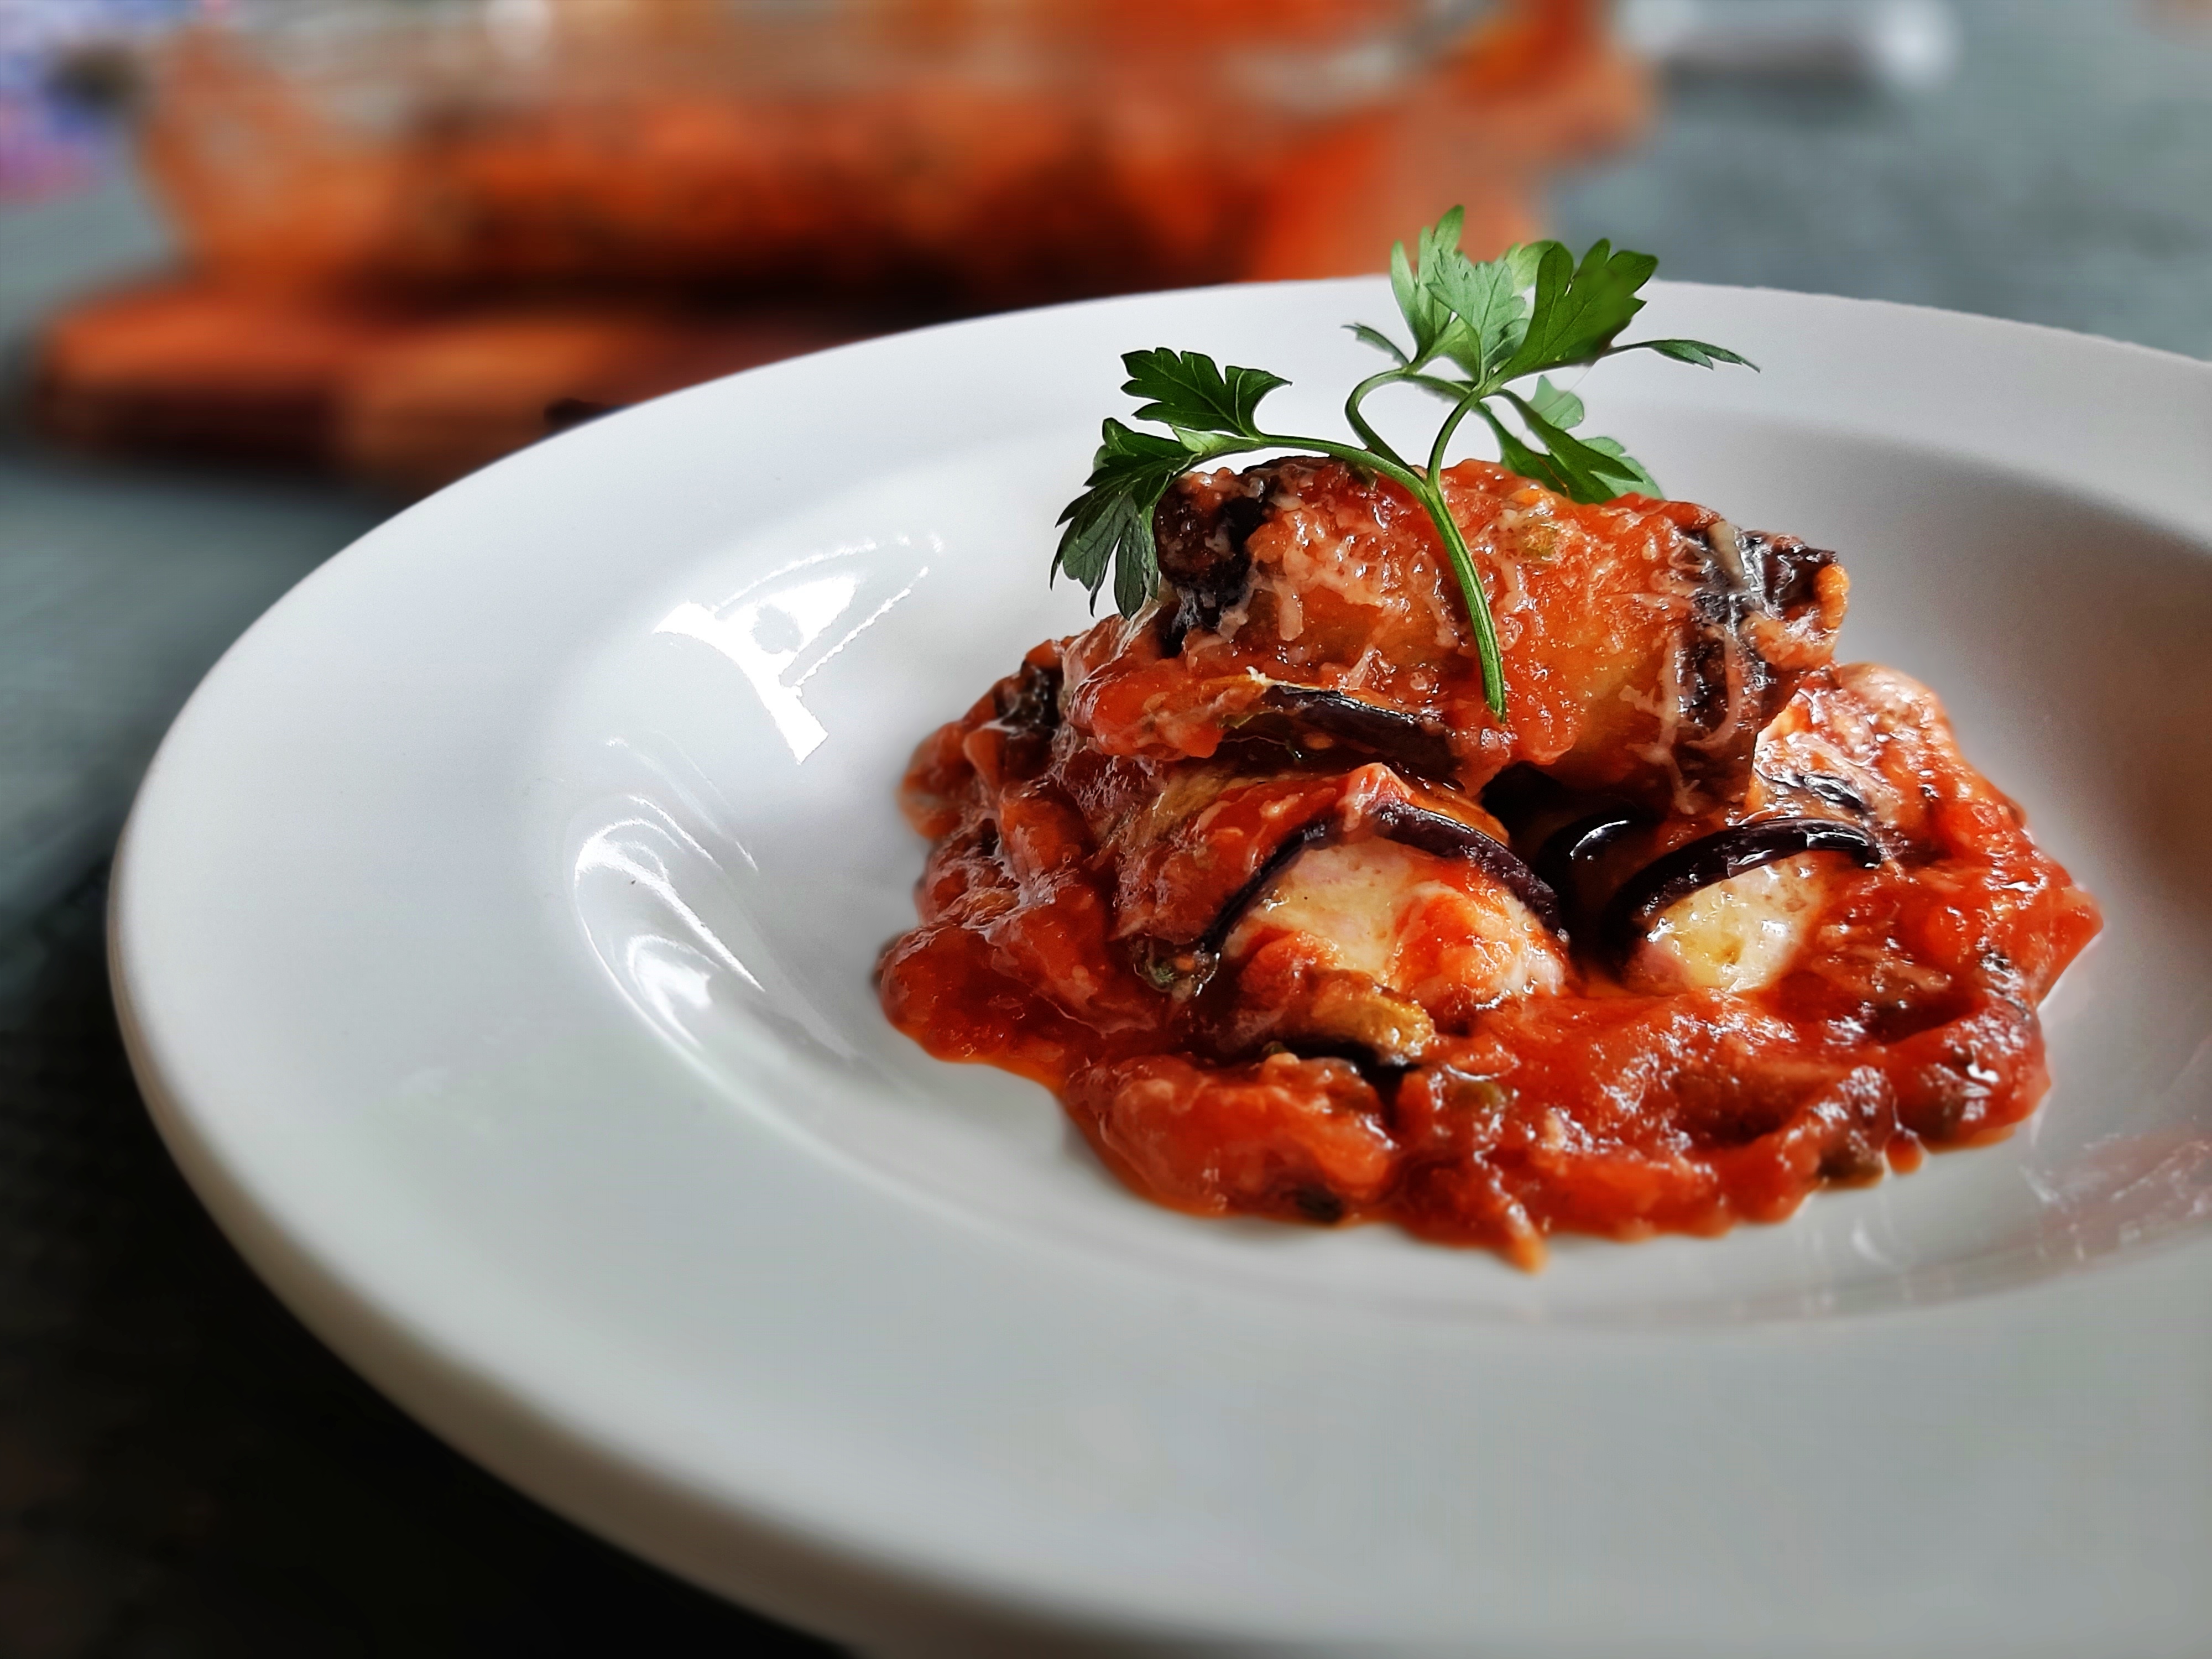
dish, cuisine, food, ingredient, meat, produce, Cacciatore, recipe, staple food, la carte food, parmigiana, italian food, caponata